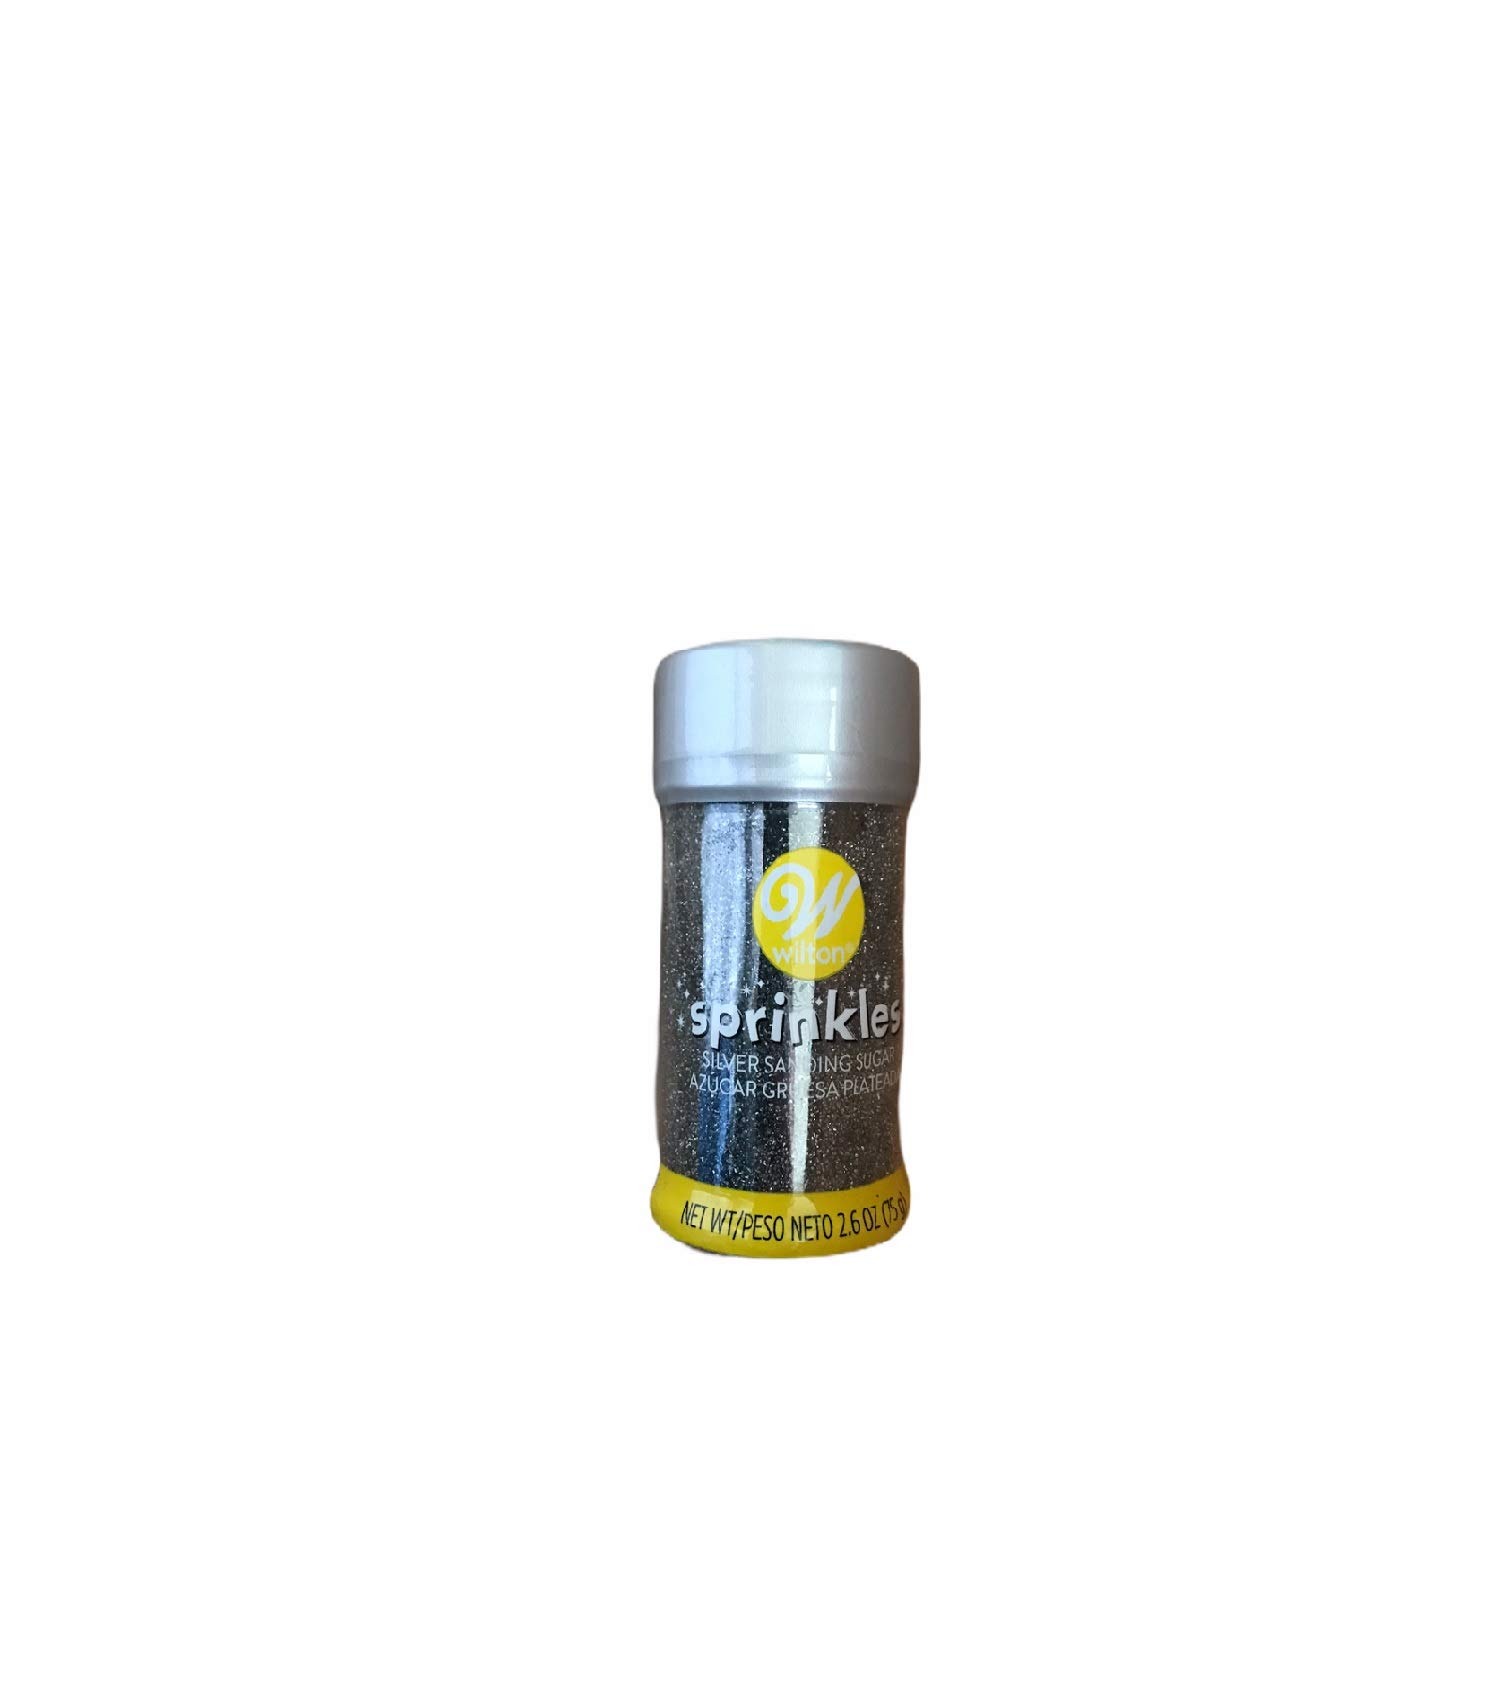
Item Name: Wilton Silver Sanding Sugar Sprinkles - 2.6 OZ
Bullet Point: Kosher
Product Description: Made in China.
Value: 1.0
Unit: Count

Price: 9.99